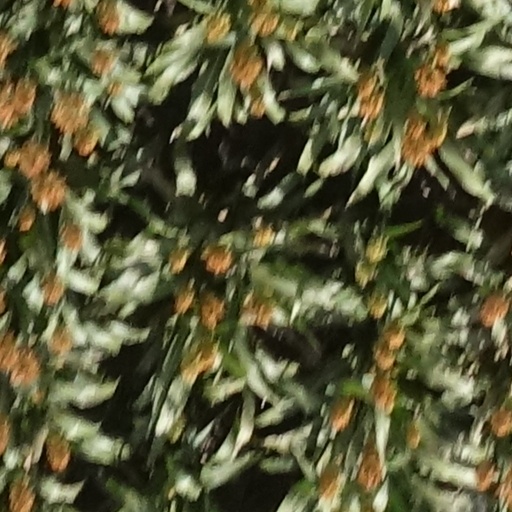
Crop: sorghum